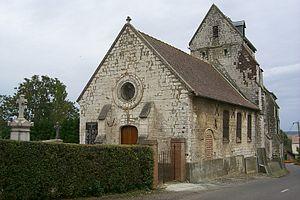
Église de Mentque
Mentque-Nortbécourt est une commune française située dans le département du Pas-de-Calais en région Hauts-de-France.